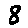
Label: 8